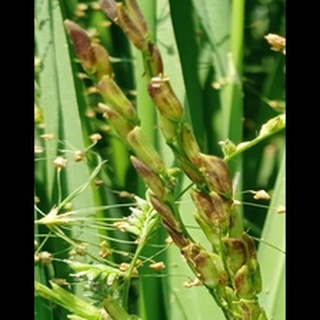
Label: diseased_rice